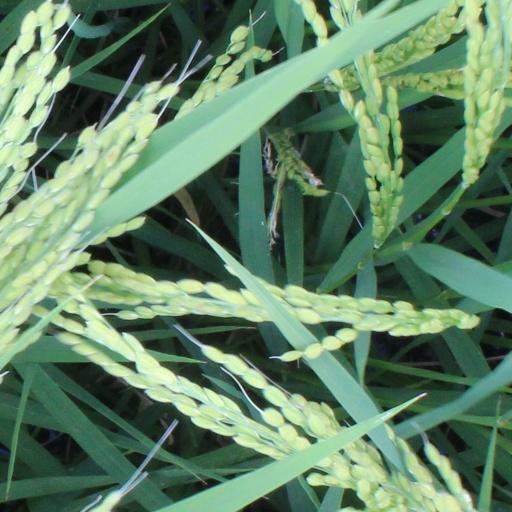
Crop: rice